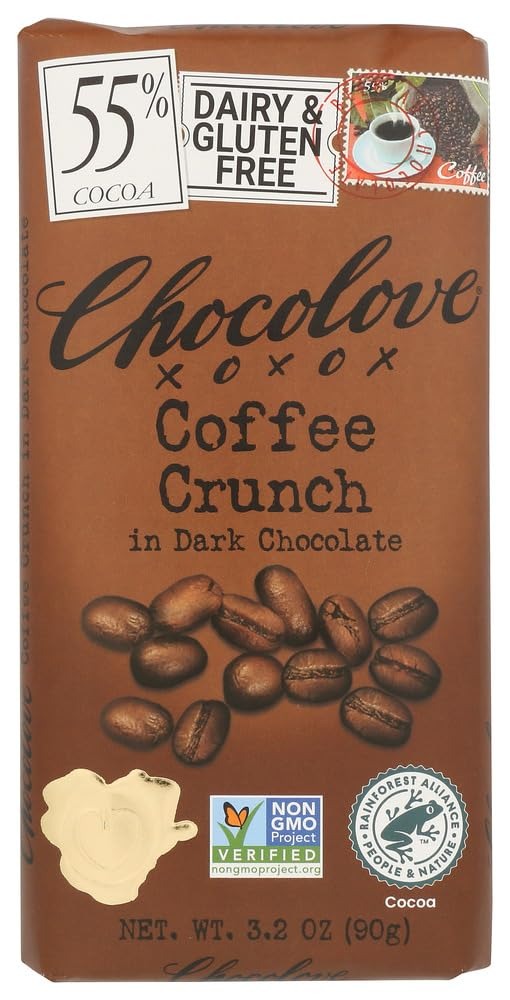
Item Name: Chocolove Dark Coffee Crunch Chocolate Bar 3.2 OZ(Pack of 2)
Value: 6.4
Unit: Oz

Price: 3.69